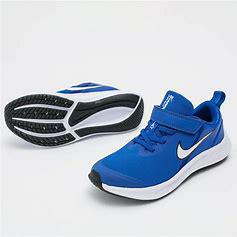
Brand: Nike
Model: Star Runner 3